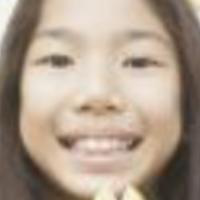
Age group: age 01-10